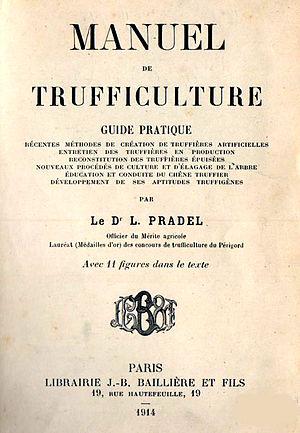
MANUEL DE TRUFFICULTURE